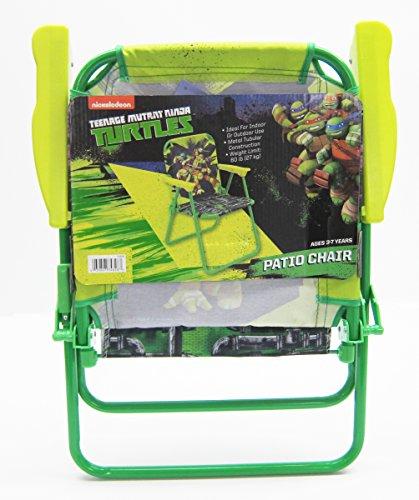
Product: Teenage Mutant Ninja Turtles Patio Chair Toy
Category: Patio, Lawn & Garden | Patio Furniture & Accessories | Patio Seating | Chairs | Patio Dining Chairs
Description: Ideal for indoor/outdoor use.
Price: $11.99
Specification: ProductDimensions:14.3x14.8x20.6inches|ItemWeight:2.25pounds|ShippingWeight:2.25pounds(Viewshippingratesandpolicies)|DomesticShipping:ItemcanbeshippedwithinU.S.|InternationalShipping:ThisitemcanbeshippedtoselectcountriesoutsideoftheU.S.LearnMore|ASIN:B00JH3ZRWM|Itemmodelnumber:74828|Manufacturerrecommendedage:36months-7years